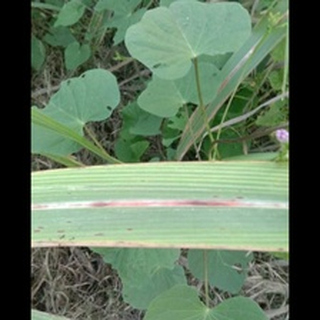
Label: sugarcane_red_rot